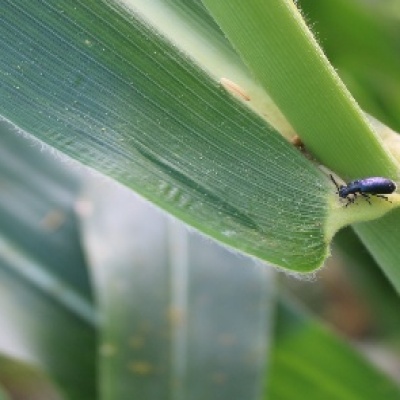
Label: Corn_(Maize)___Leaf_Spot